Ways and Means (Coward play)

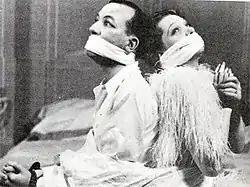
Coward and Lawrence at the end of "Ways and Means"

Ways and Means is a short comic play by Noël Coward, one of ten that make up "Tonight at 8.30", a cycle written to be performed across three evenings. The story concerns an heiress and her gambling husband, who are plagued by debt and embarrassment as everything seems to always go wrong for them. Their honour is saved just in time when a disgraced chauffeur tries to rob them but amiably ends up pulling them out of a hole.